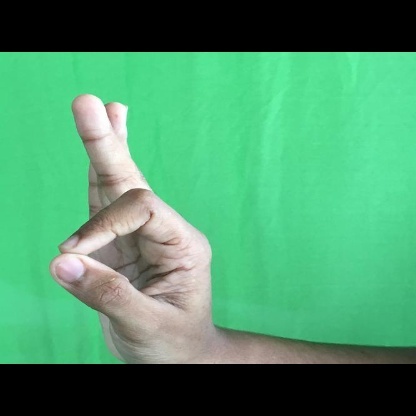
Mudra: Aralam